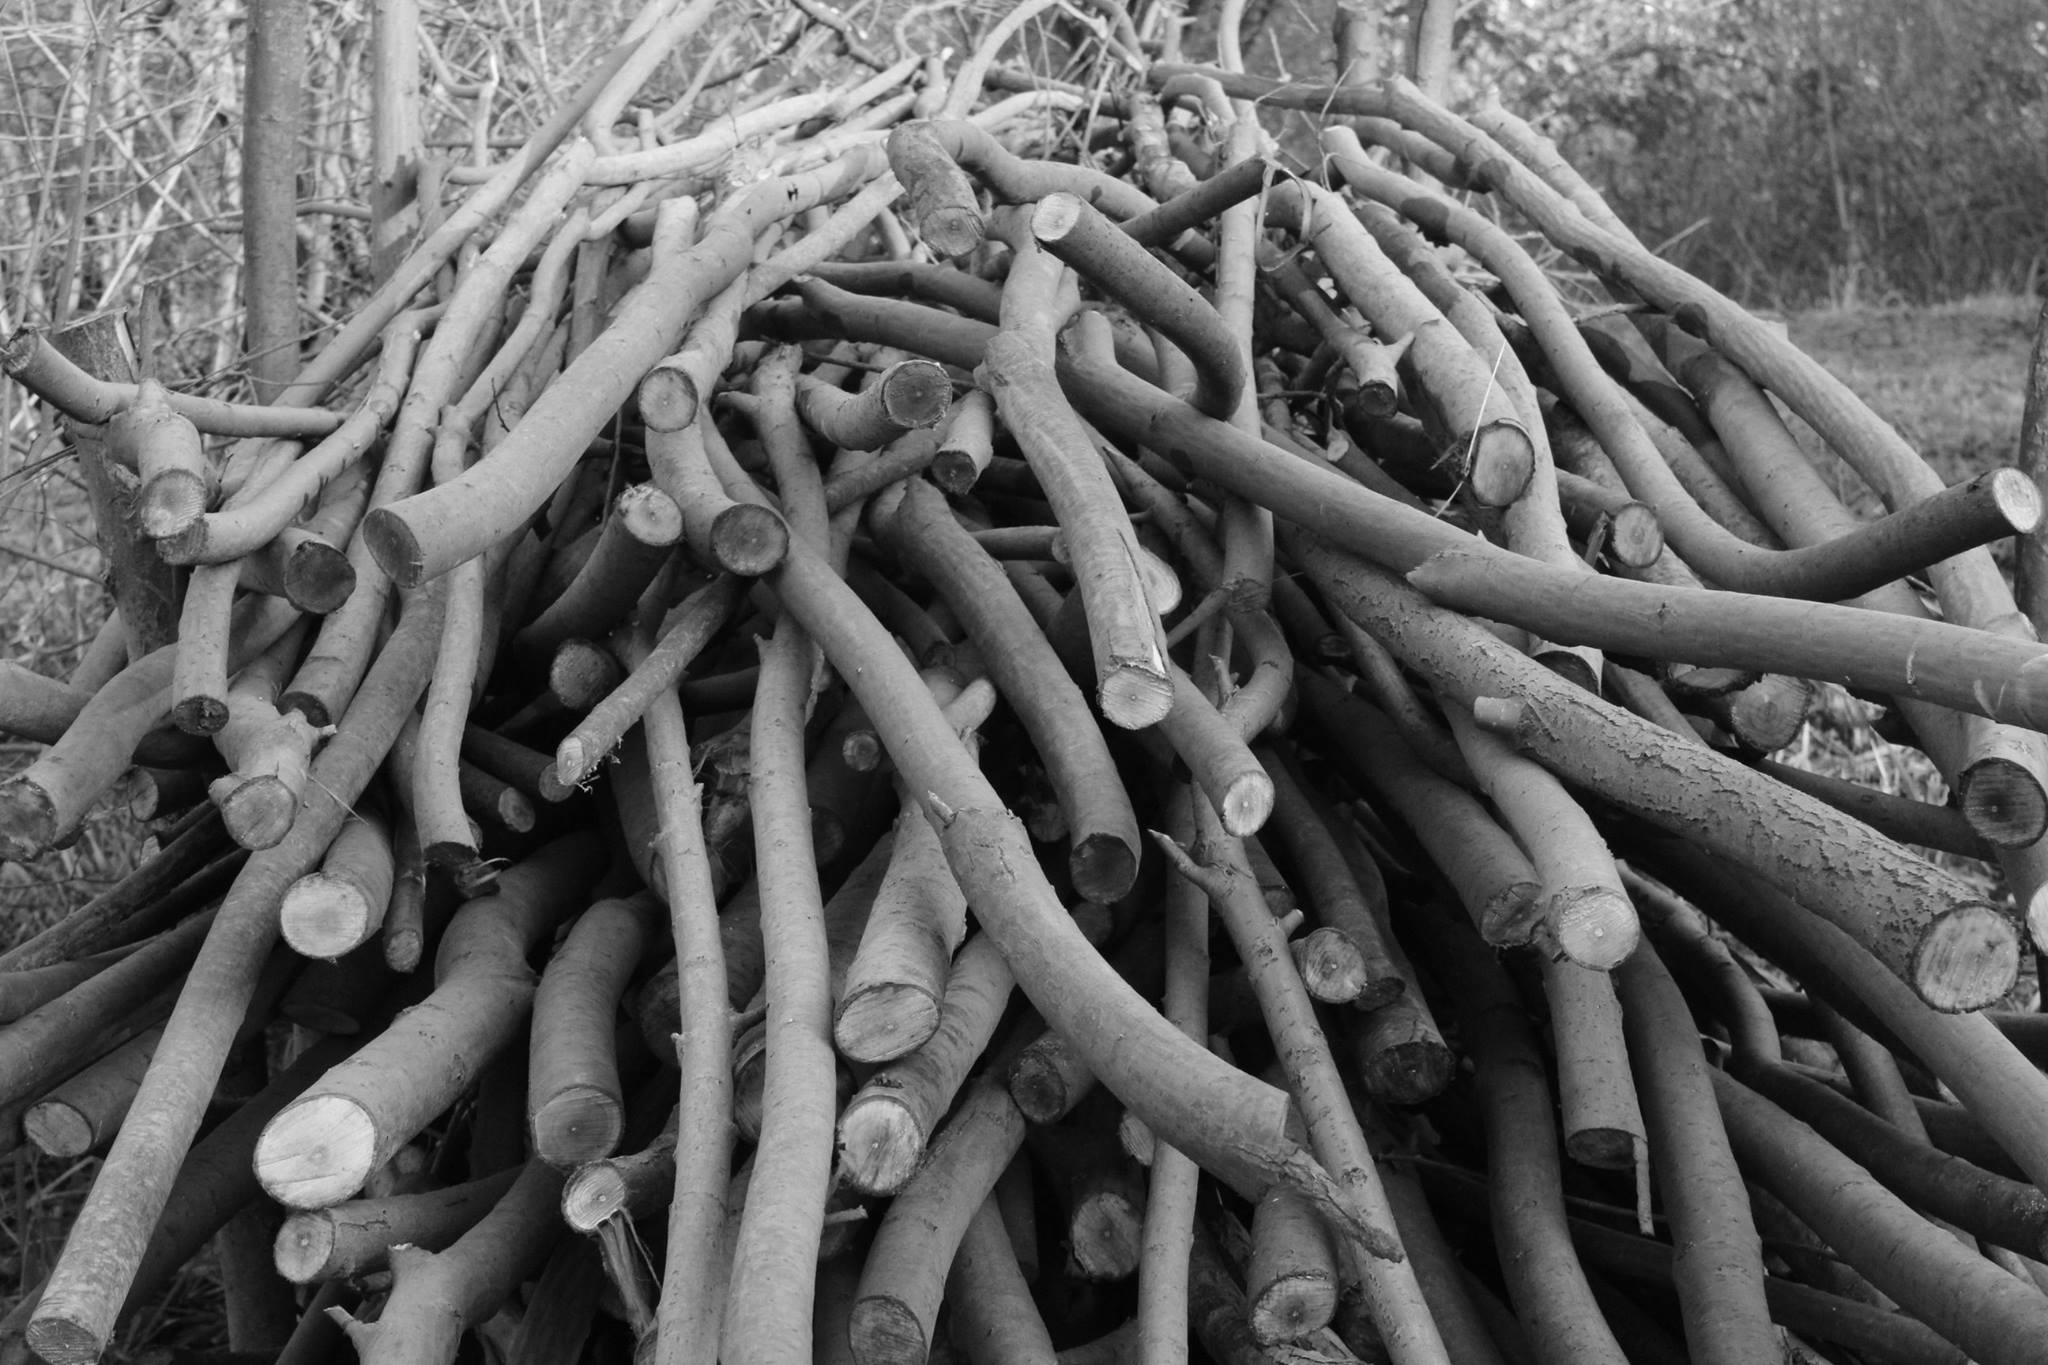
tree, branch, black and white, plant, wood, trunk, monochrome, root, monochrome photography, plant stem, woody plant